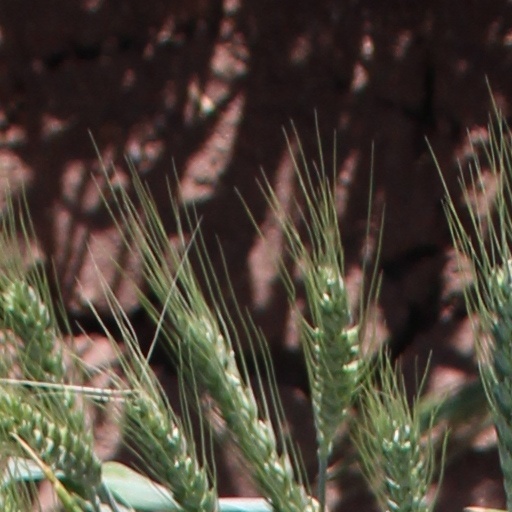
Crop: wheat